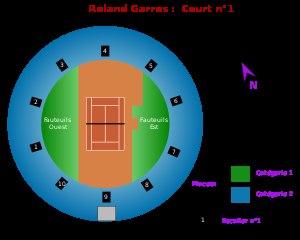
Les Internationaux de France, ou Tournoi de Roland-Garros, ou plus simplement Roland-Garros par métonymie, est un tournoi de tennis sur terre battue créé en 1925 et qui se tient annuellement depuis 1928 à Paris, dans le stade Roland-Garros. Il succède au Championnat de France créé en 1891. Organisé par la Fédération française de tennis, il se déroule sur la dernière semaine de mai et la première semaine de juin. Il est l'un des quatre tournois du Grand Chelem, le deuxième dans le calendrier après l'Open d'Australie en janvier. Suivent le tournoi de Wimbledon, dernière semaine de juin et première semaine de juillet, puis l'US Open en août. Dans le monde du tennis à majorité anglophone, le tournoi est aussi connu sous le nom de French Open depuis 1968, première année de l'ère Open.